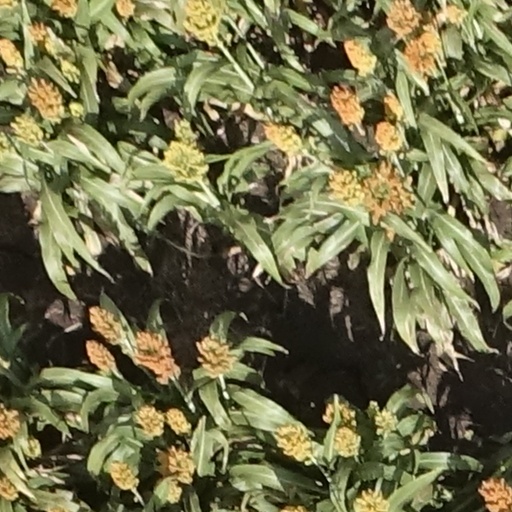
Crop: sorghum